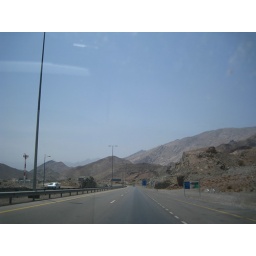
The road to Nizwa is flanked by mountains